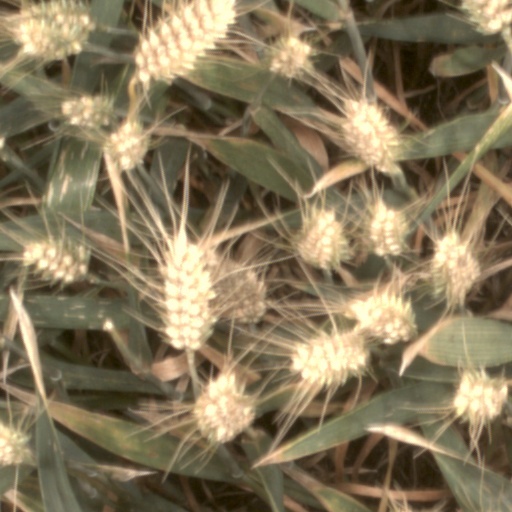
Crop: wheat